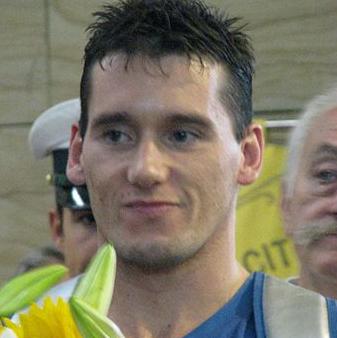
Age: 30